Shqiprim Arifi

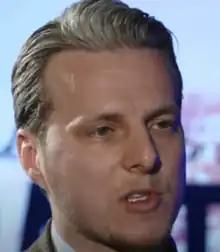
Shqiprim Arifi, 2020

Shqiprim Arifi (born 14 June 1976) is a Serbian politician of Albanian origin who served as the head of the Alternative for Changes and served as mayor of Preševo in three separate stints from 2016 to 2024. Arifi is a representative of the country's Albanian community.